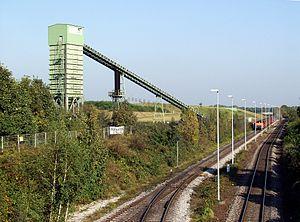
Voici une liste de mines situées en Allemagne excluant celles de Rhénanie-du-Nord-Westphalie, listées sur l'article dédié liste de mines en Rhénanie-du-Nord-Westphalie.